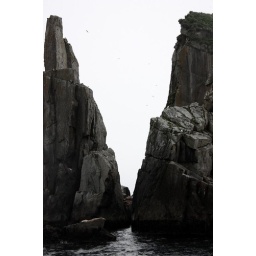
Close-up of sea lion home in the Chiswell Islands.